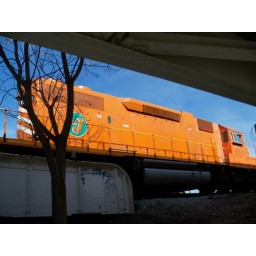
EJ &amp;amp;E locomotive (with a CN locomotive in the rear) waits for traffic to clear